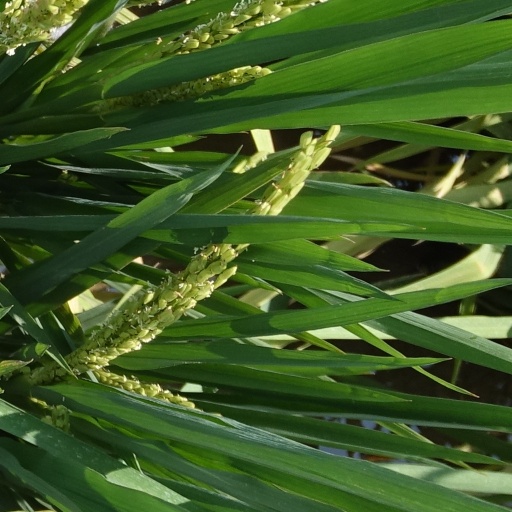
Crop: rice